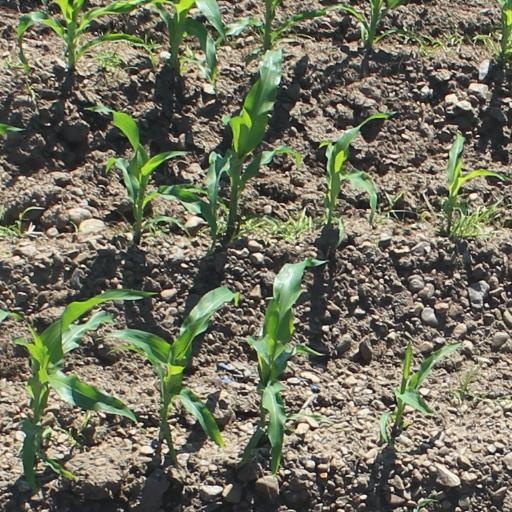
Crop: maize; corn